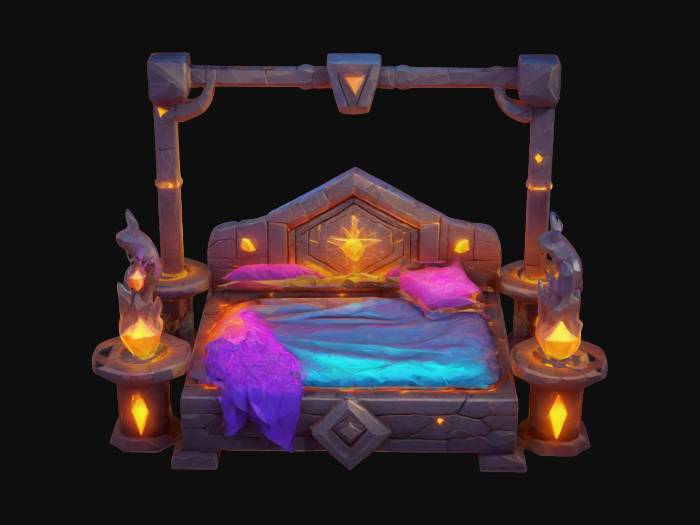
미적 점수 (1~10점): 6